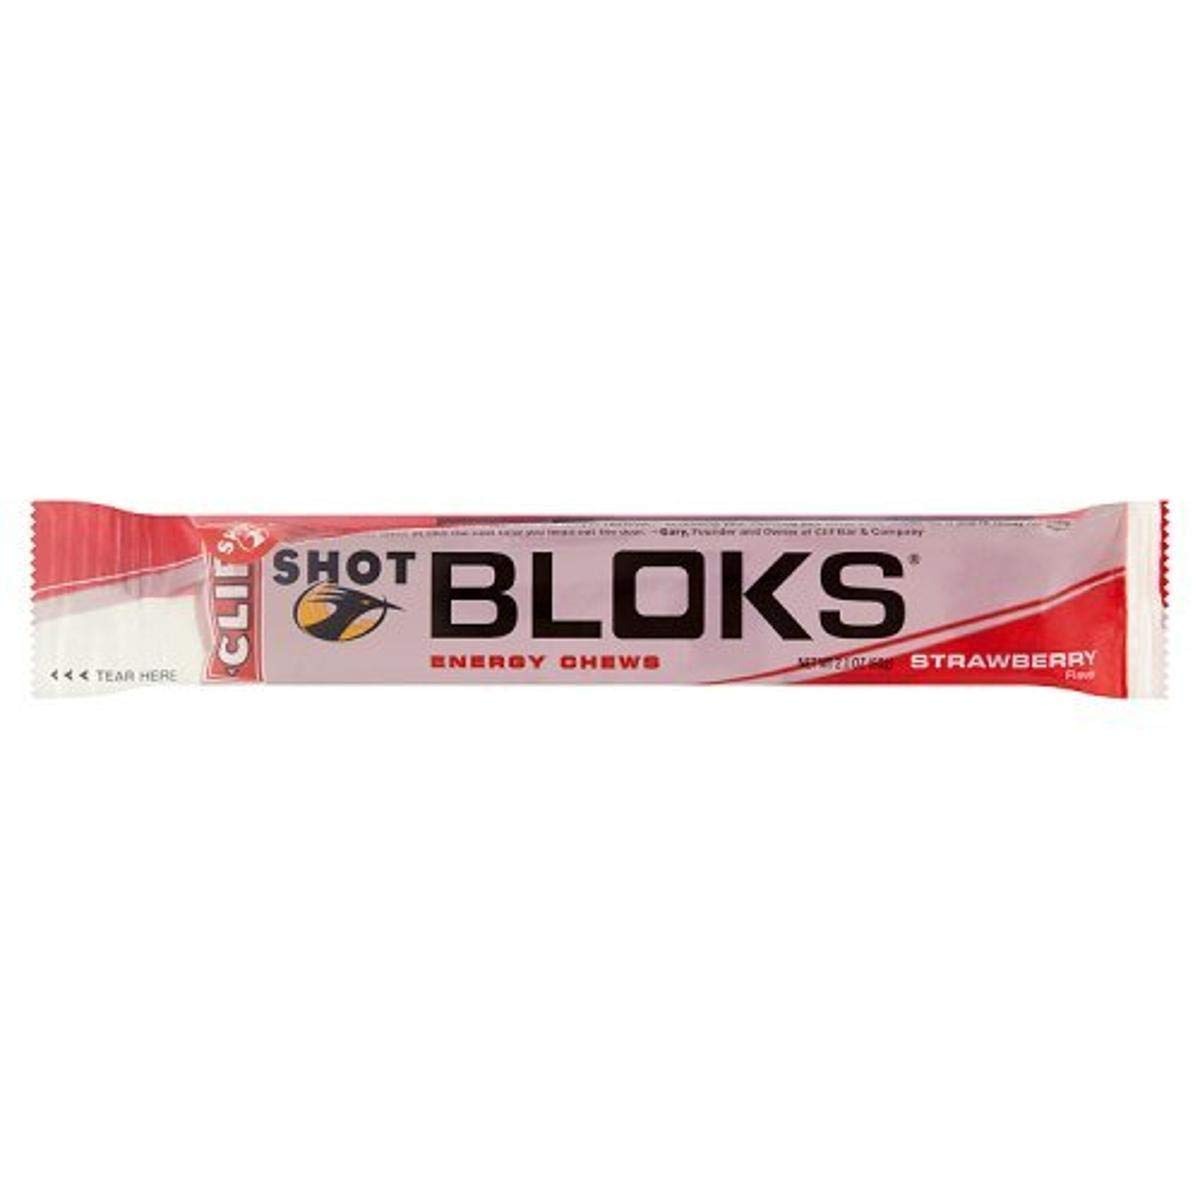
Item Name: CLIF SHOT BLOK STRWBRY ORG 2.1OZ
Bullet Point: Clif Shot Gel Strawberry, 2.1 oz
Value: 2.1
Unit: oz

Price: 7.29